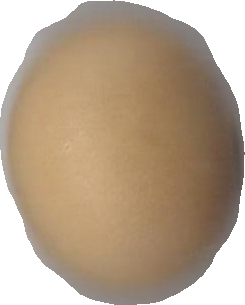
Variety: Grobogan